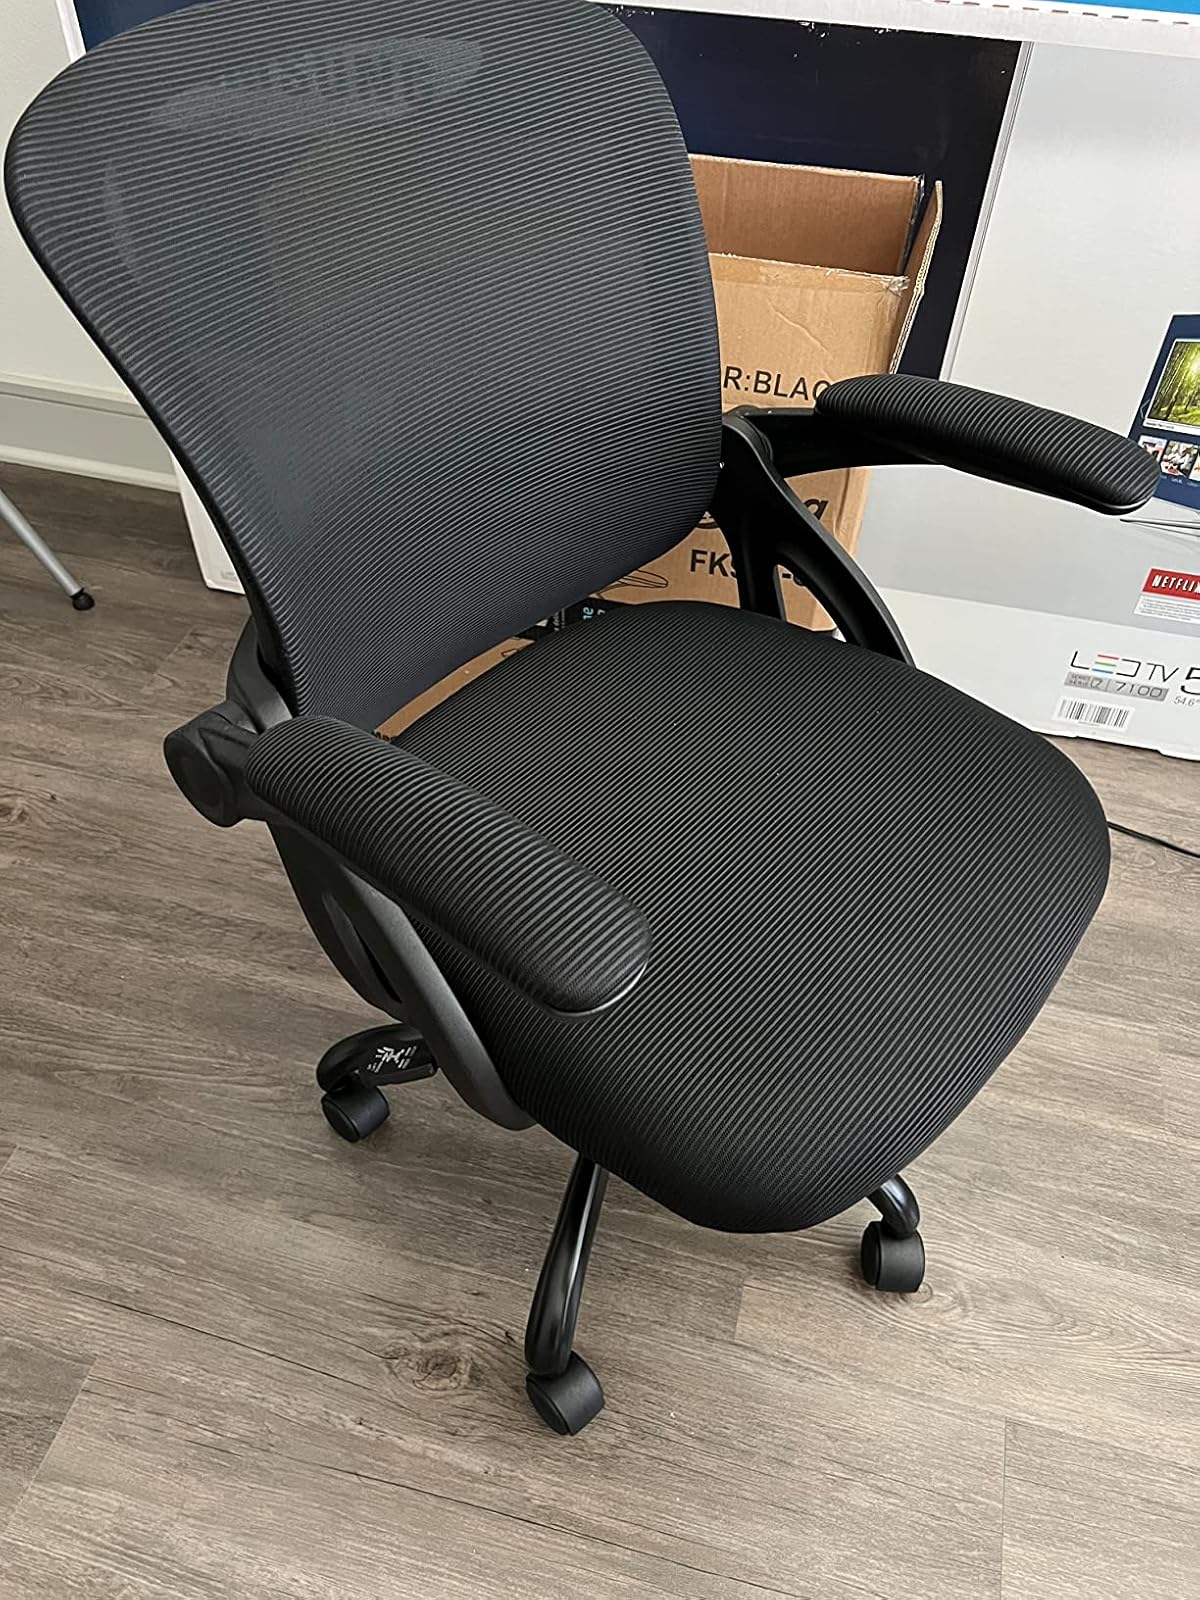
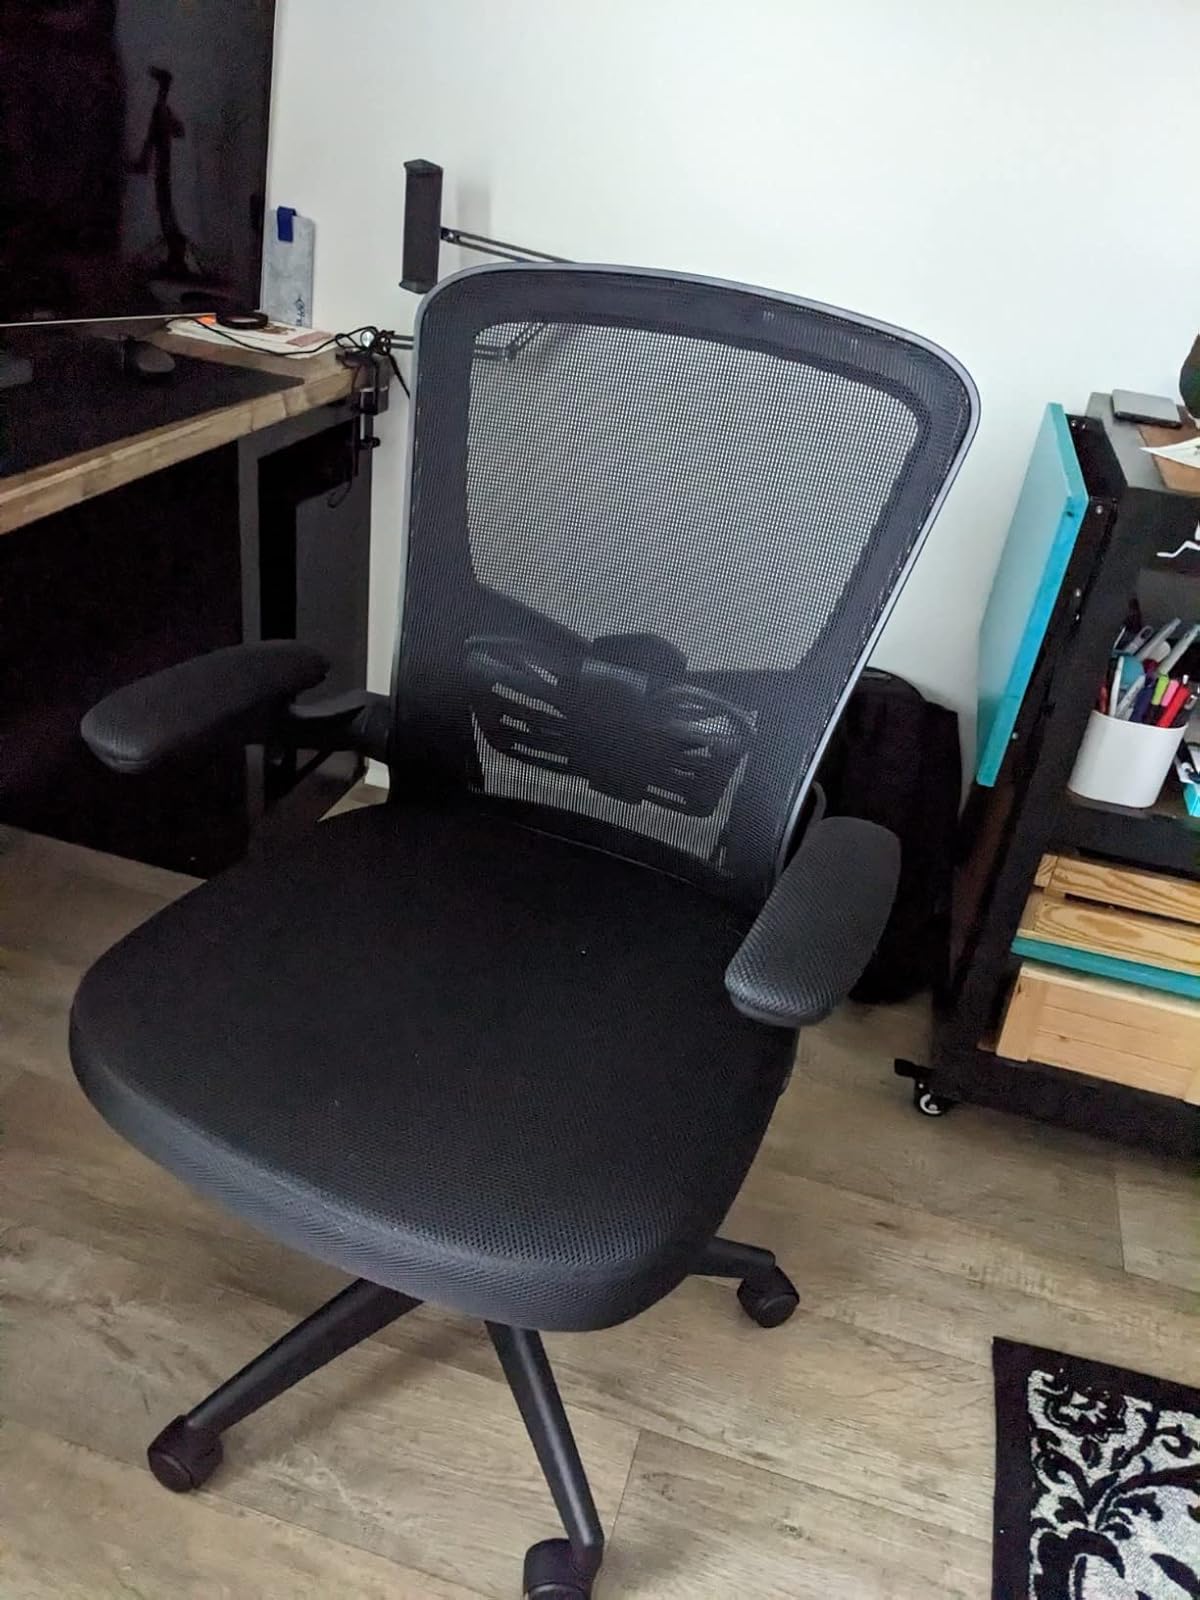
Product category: items_chair
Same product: no